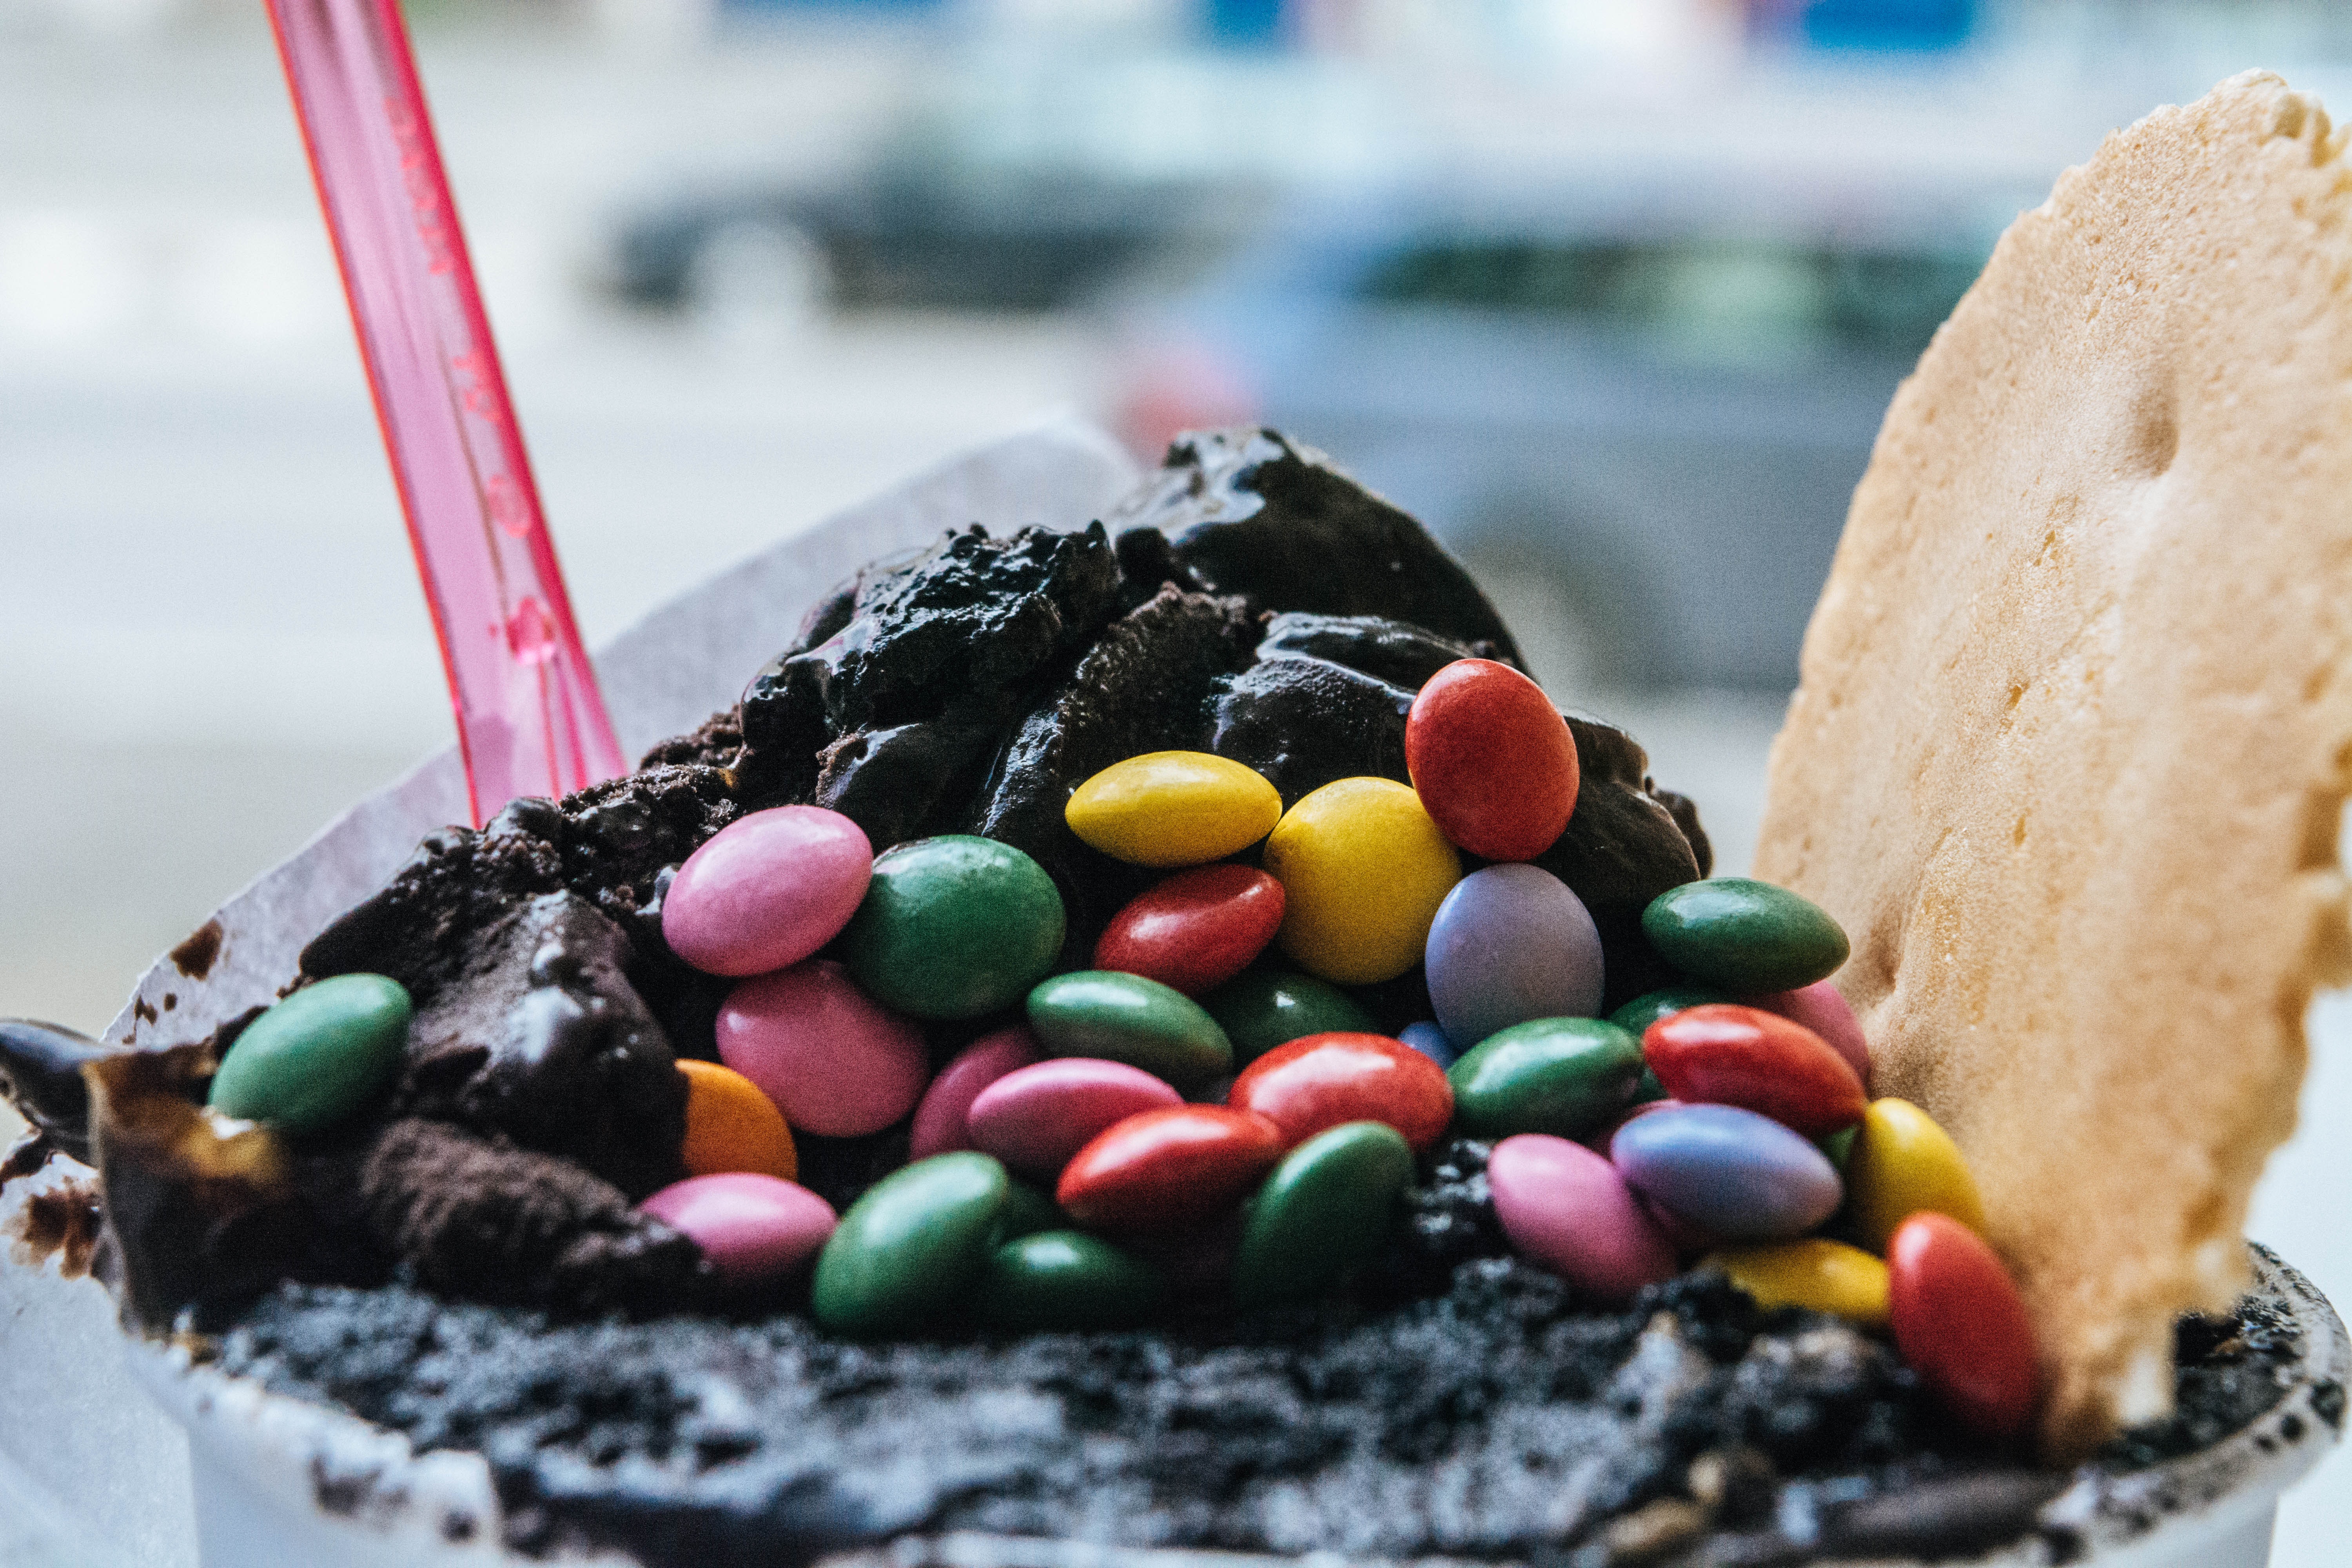
food, sweetness, dessert, frozen dessert, cuisine, dish, gelato, confectionery, ingredient, ice cream, cone, baked goods